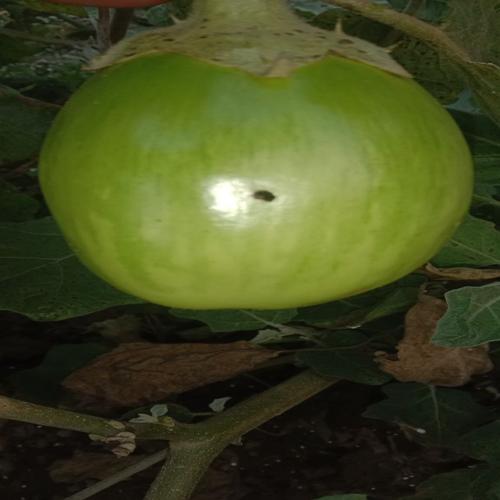
Label: Shoot and Fruit Borer